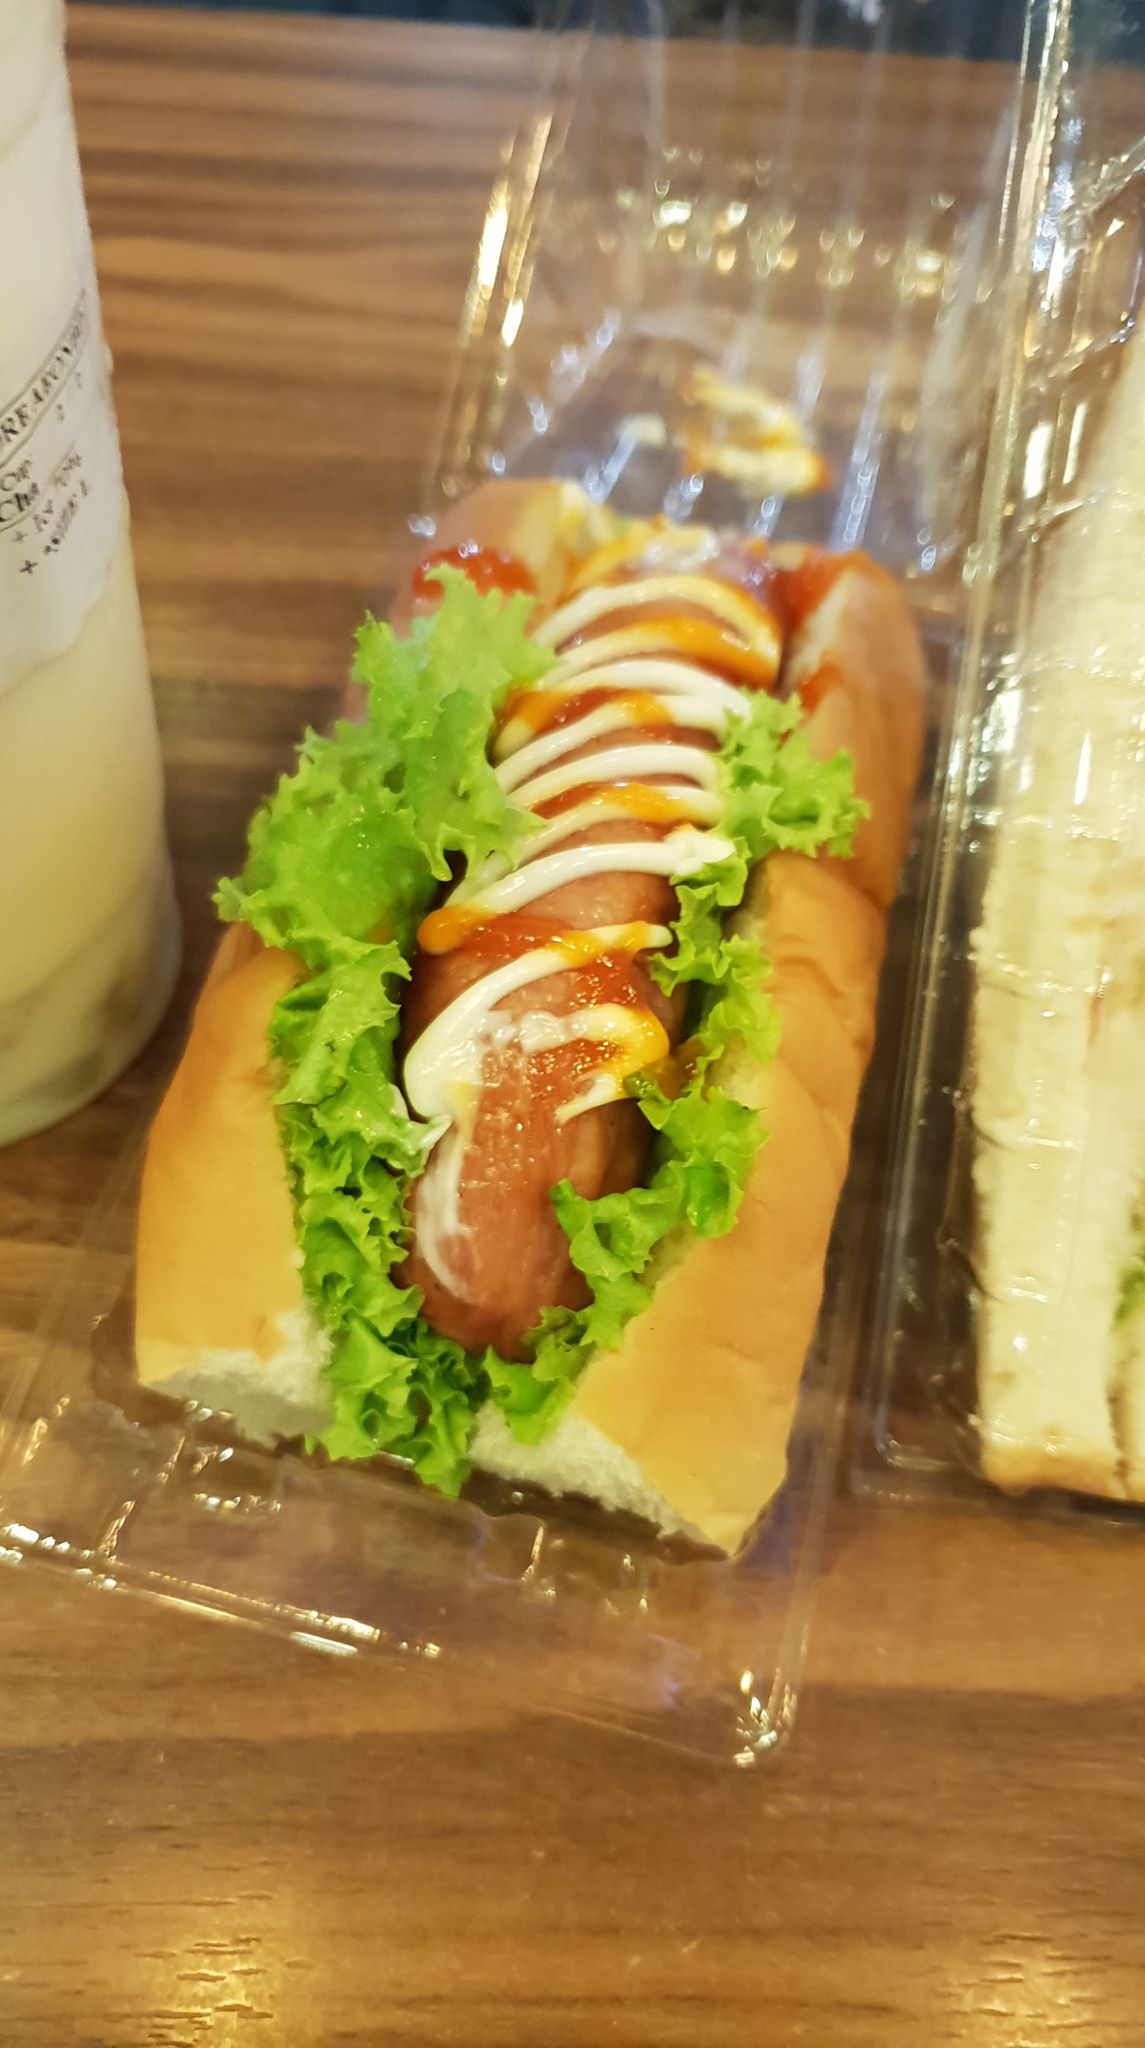
food, cuisine, dish, finger food, asian food, fast food, vegetarian food, sandwich, recipe